Melaleuca rhaphiophylla

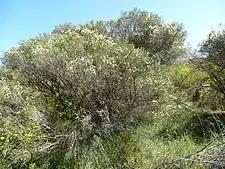
Habit near Geraldton

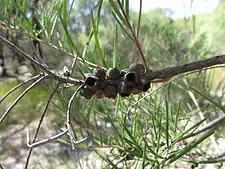
Fruits in the Tone-Perup Nature Reserve

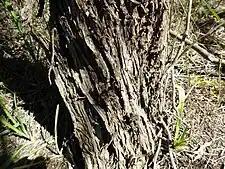
Bark

"Melaleuca rhaphiophylla" was first formally described in 1844 by Johannes Schauer in "Plantae Preissianae" from specimens collected "in the sandy plain of the Swan River" and "in humus on the banks of the Avon River near the village of York". The specific epithet ("rhaphiophylla") is derived from Ancient Greek words "rhaphís" meaning “a needle” and "phyllon" meaning "a leaf", referring to the needle like foliage of this species.